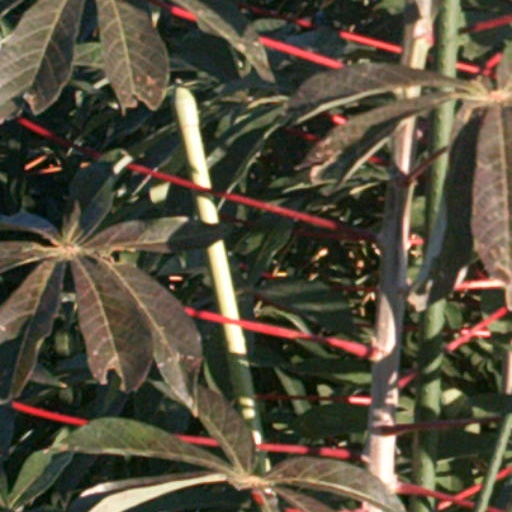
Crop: cassava